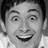
Emotion: surprise